Gusztáv Sebes

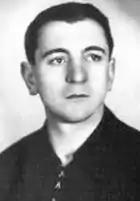
Sebes in 1930

Gusztáv Sebes (born Gusztáv Scharenpeck; 22 January 1906 – 30 January 1986) was a Hungarian footballer, who played as a midfielder, and became a well-known coach later. With the title of Deputy Minister of Sport, he coached the Hungarian team known as the "Mighty Magyars" in the 1950s. Among the players in the team were Ferenc Puskás, Zoltán Czibor, Sándor Kocsis, József Bozsik, and Nándor Hidegkuti. Together with Béla Guttmann and Márton Bukovi, he formed a triumvirate of radical Hungarian coaches who pioneered the 4–2–4 formation.